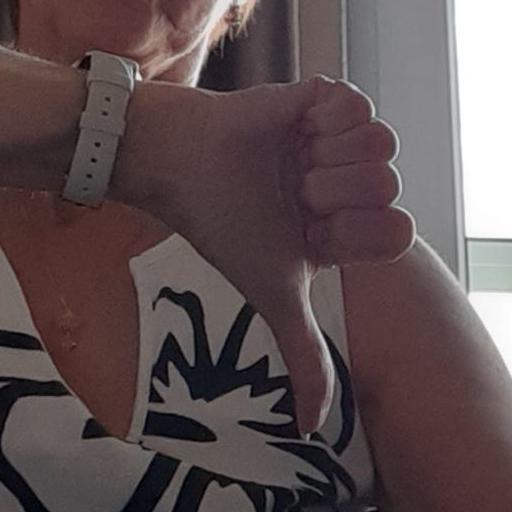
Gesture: dislike